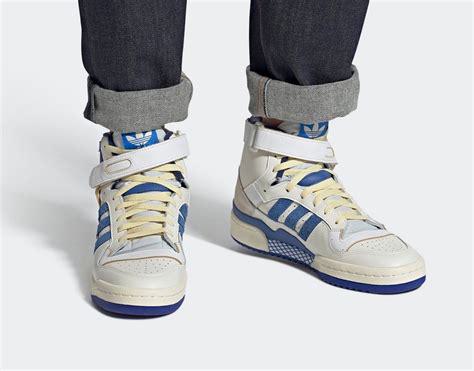
Brand: Adidas
Model: Forum Mid